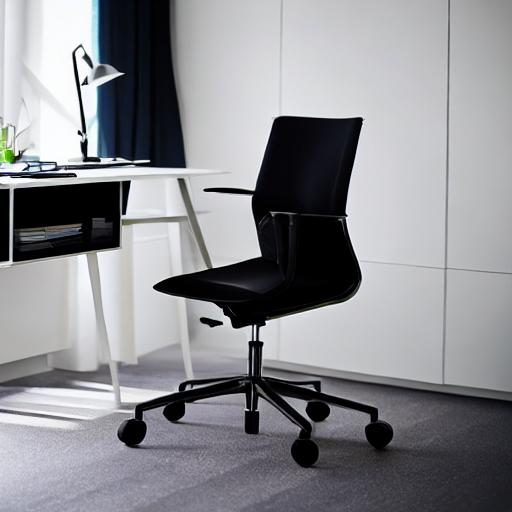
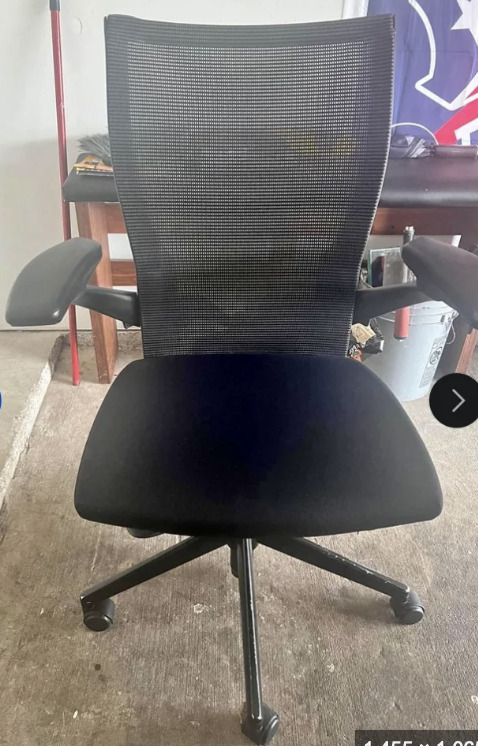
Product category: items_chair
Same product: no